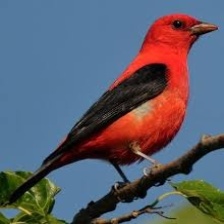
Species: SCARLET TANAGER
Scientific name: PIRANGA OLIVACEA